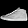
Label: Sneaker